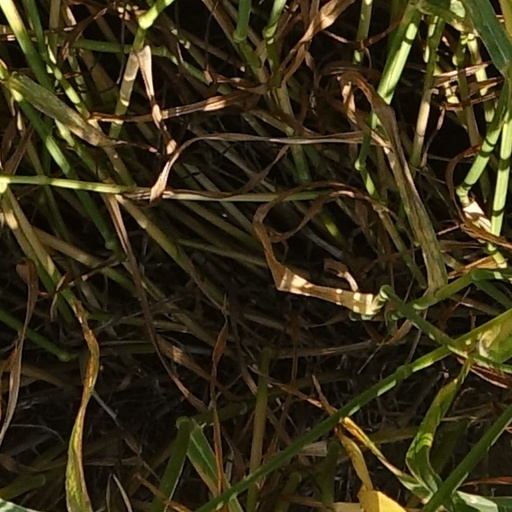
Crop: wheat